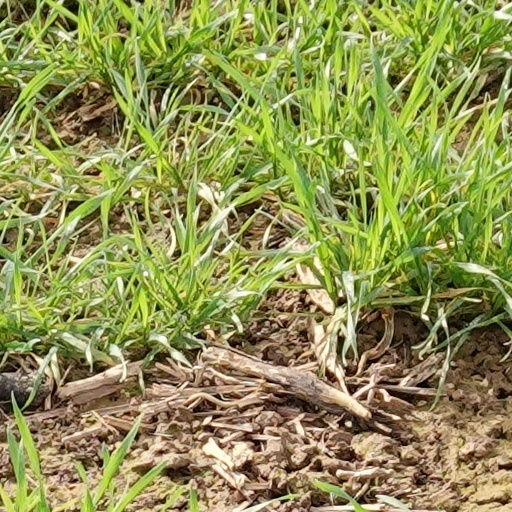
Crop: wheat